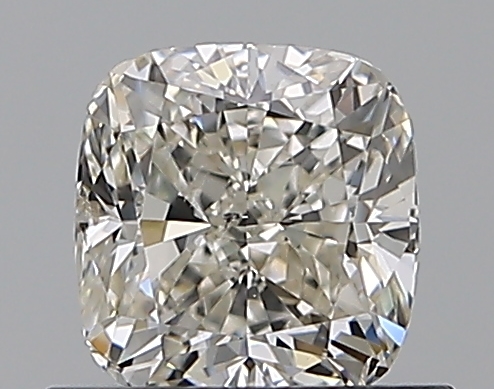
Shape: cushion
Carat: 0.73
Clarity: SI1
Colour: J
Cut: EX
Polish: EX
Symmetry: VG
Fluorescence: M
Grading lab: GIA
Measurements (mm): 5.15 x 4.92 x 3.41